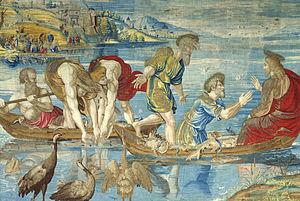
Sur une peinture de Rapahel,une tapisserie de Pieter van Aelst faite à Bruxelles. Tapestry Musei Vaticani, Rome
La tapisserie de Bruxelles est le nom donné à la production des nombreux ateliers de tapisserie de haute-lisse actifs à Bruxelles du début du XVᵉ siècle jusqu'à la fin du XVIIIᵉ siècle.